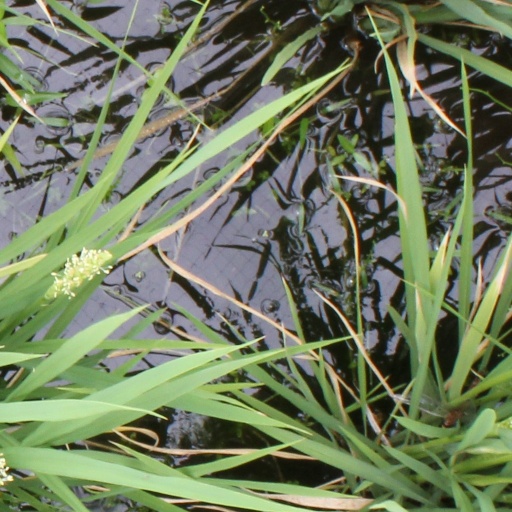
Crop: rice